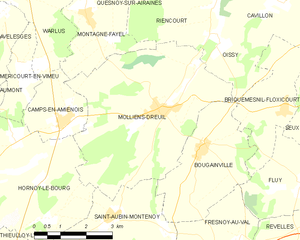
Carte des communes françaises Molliens-Dreuil